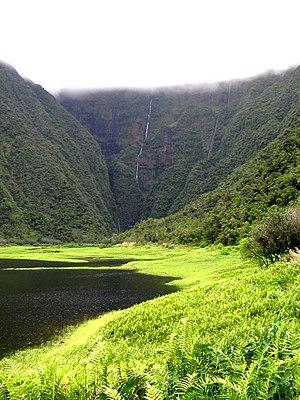
Grand-Etang et au fond: les cascades du Bras d'Annette